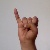
The image shows a hand gesture representing the letter 'I' in Indian Sign Language.